Clan Donald

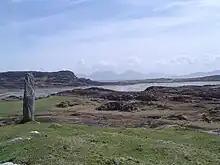
Colonsay, Inner Hebrides; loss of the Lordship of the Isles fractured MacDonald unity

Loss of the Lordship of the Isles fractured Highland society and the MacDonalds in particular, who were left holding lands on either side of the Irish Sea, rather than a unified block of territory. Their attempts to re-establish control destabilised Western Scotland for generations; the charge of "slaughter under trust", later applied after the Massacre of Glencoe in 1692, was introduced in 1587 to reduce the endemic feuding that resulted. Opponents now had to apply to the Crown to settle disputes, and it applied to murder committed in "cold blood", i.e. once articles of surrender had been agreed or hospitality accepted. The first recorded use was the 1588 prosecution of Lachlan Maclean, whose objections to his new stepfather, John MacDonald, resulted in the murder of 18 members of the MacDonald wedding party.